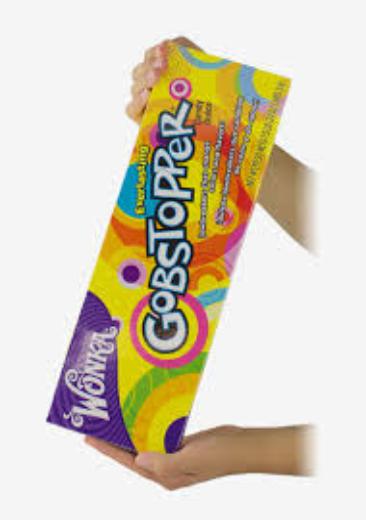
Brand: Gobstoppers
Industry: Food